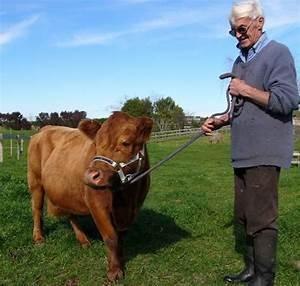
cow